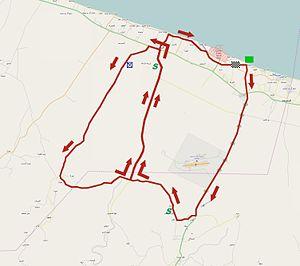
La 6ᵉ édition du Tour d'Oman a eu lieu du 17 au 22 février 2015. La course fait partie du calendrier UCI Asia Tour 2015 en catégorie 2.HC.